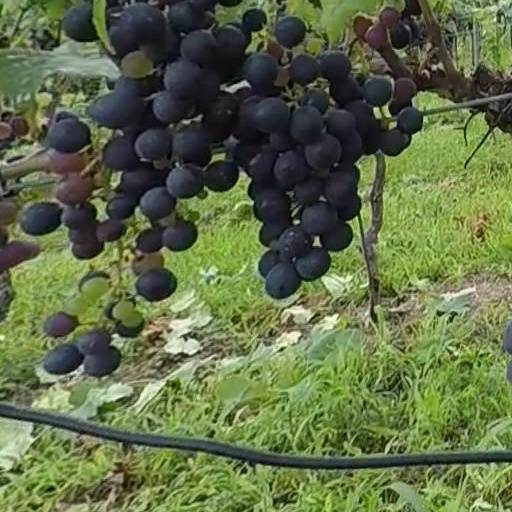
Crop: grape